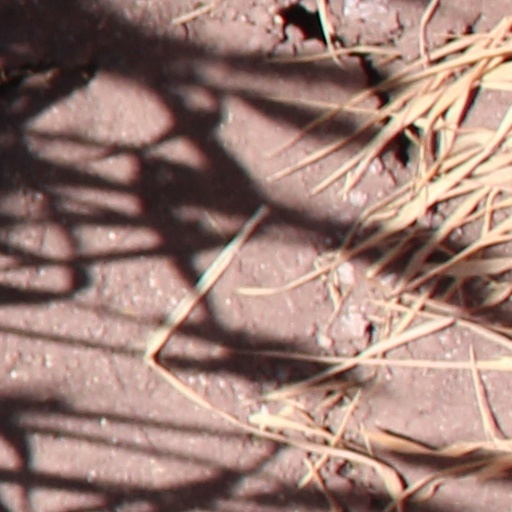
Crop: wheat